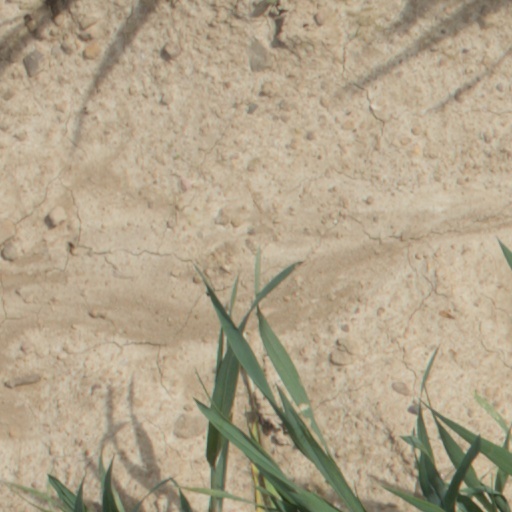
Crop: wheat